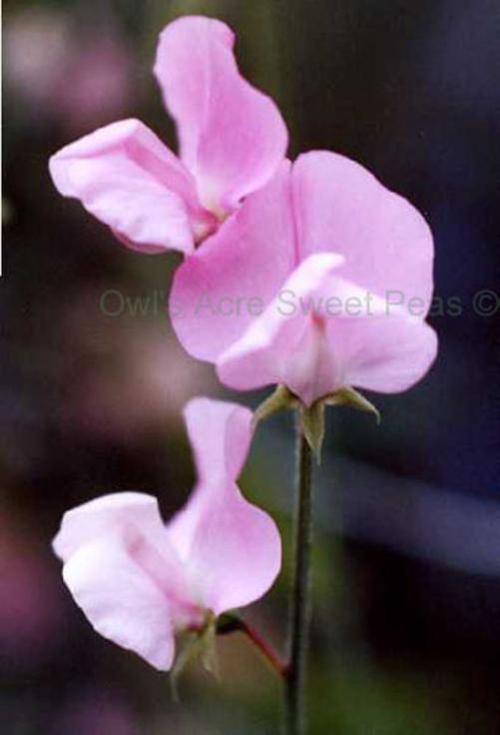
Label: sweet pea